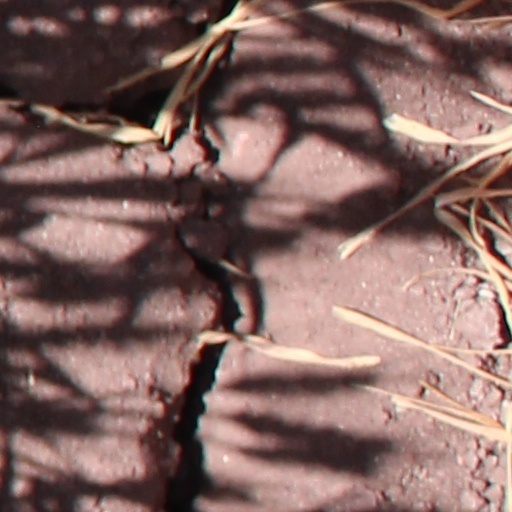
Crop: wheat